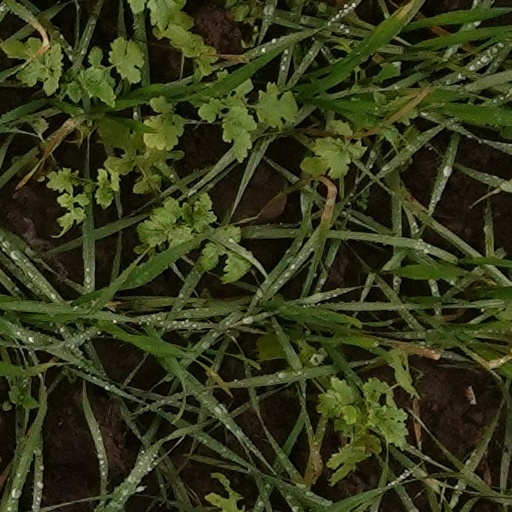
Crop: wheat